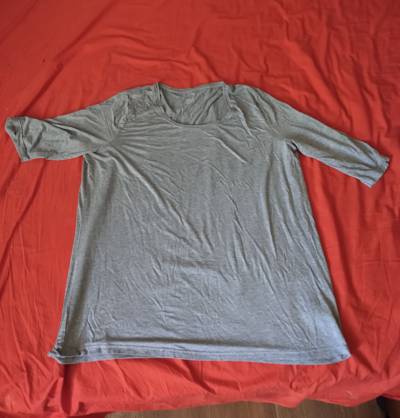
Waste category: clothes